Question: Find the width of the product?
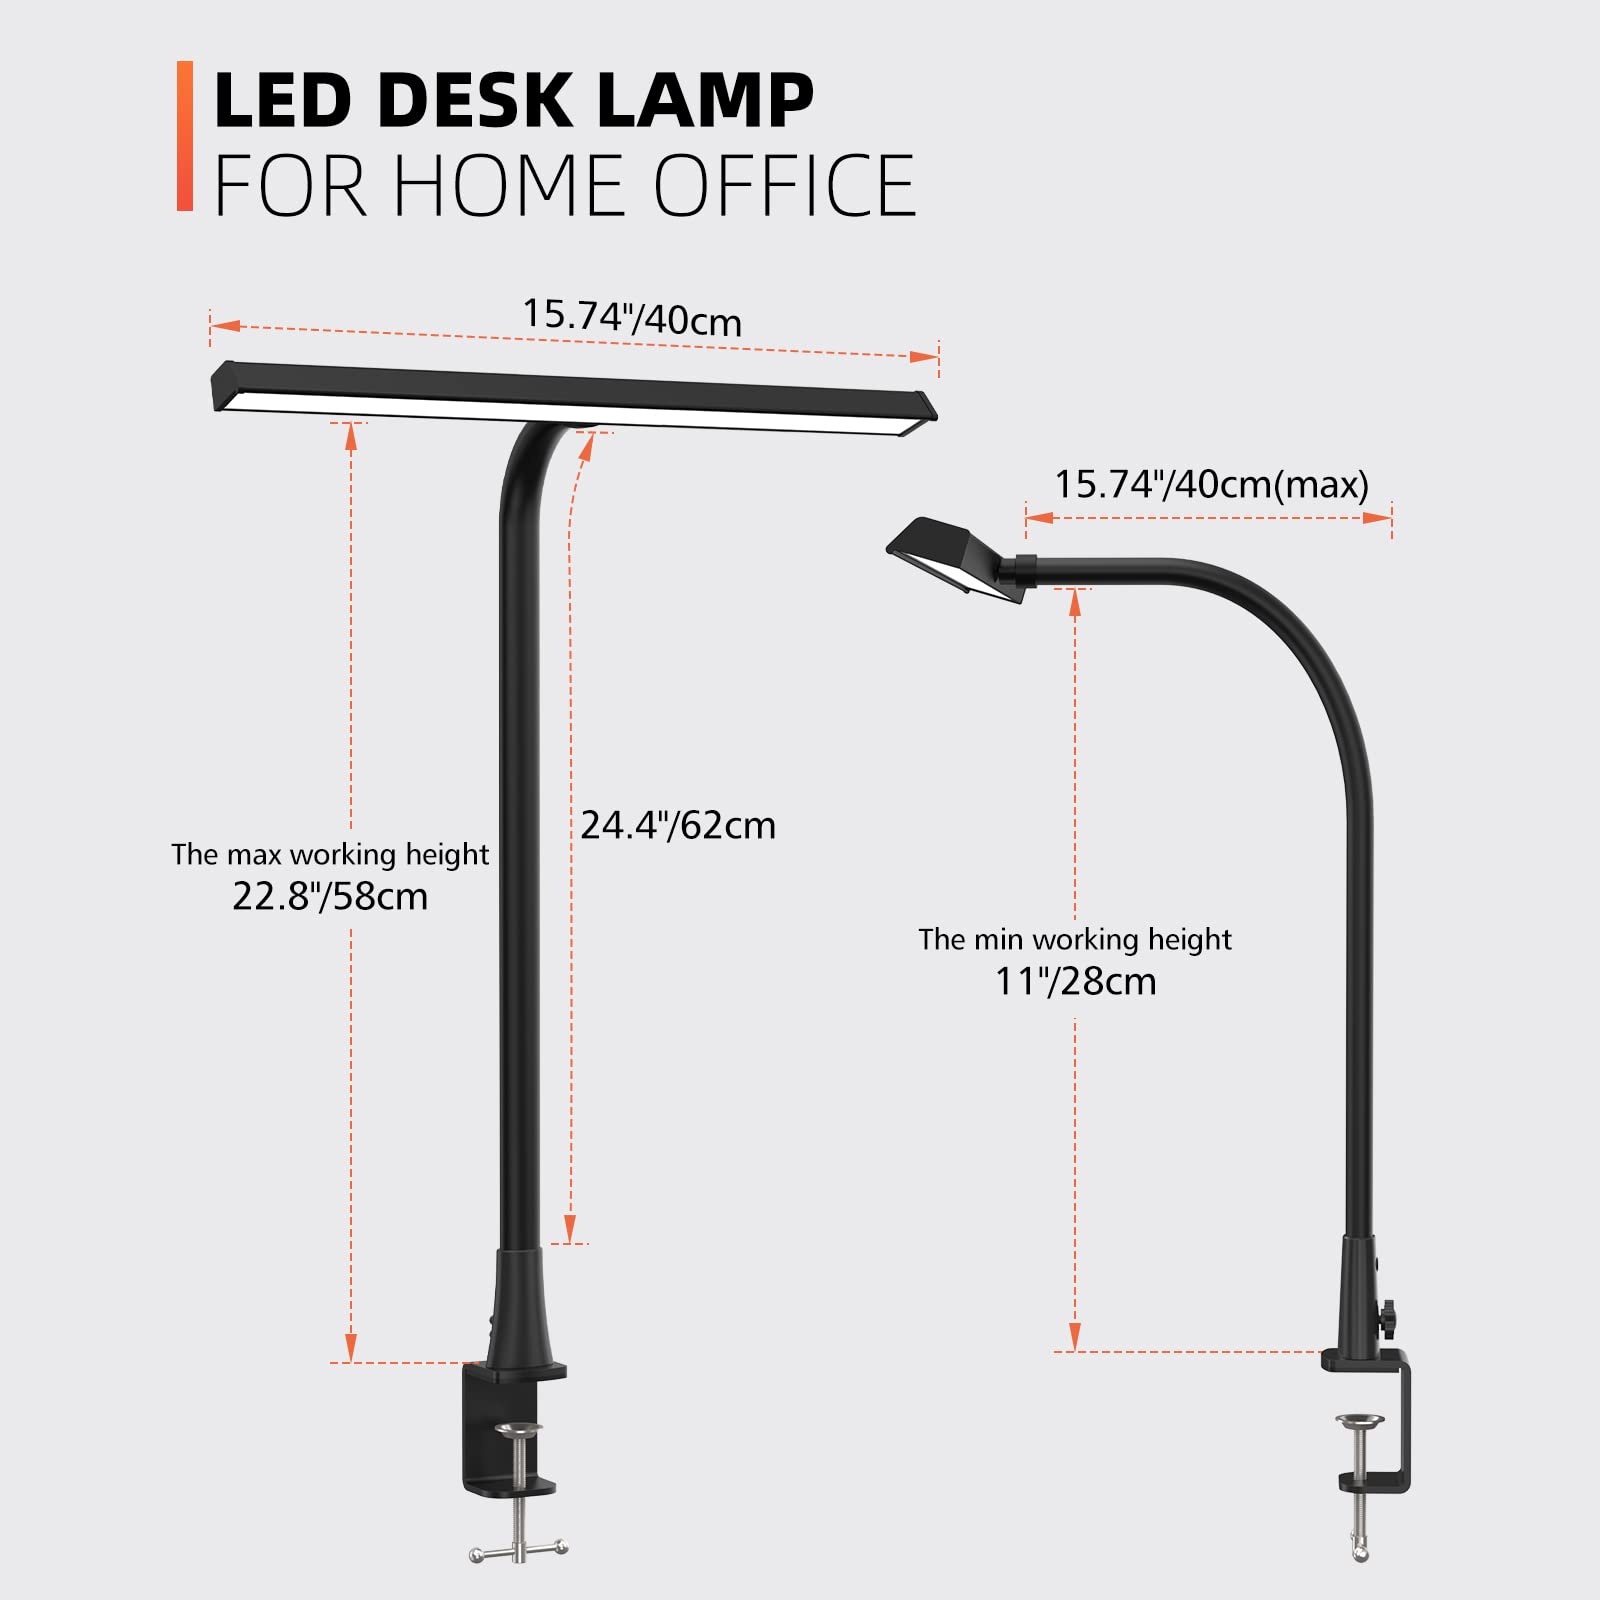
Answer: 40.0 centimetre